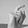
ASL letter: X